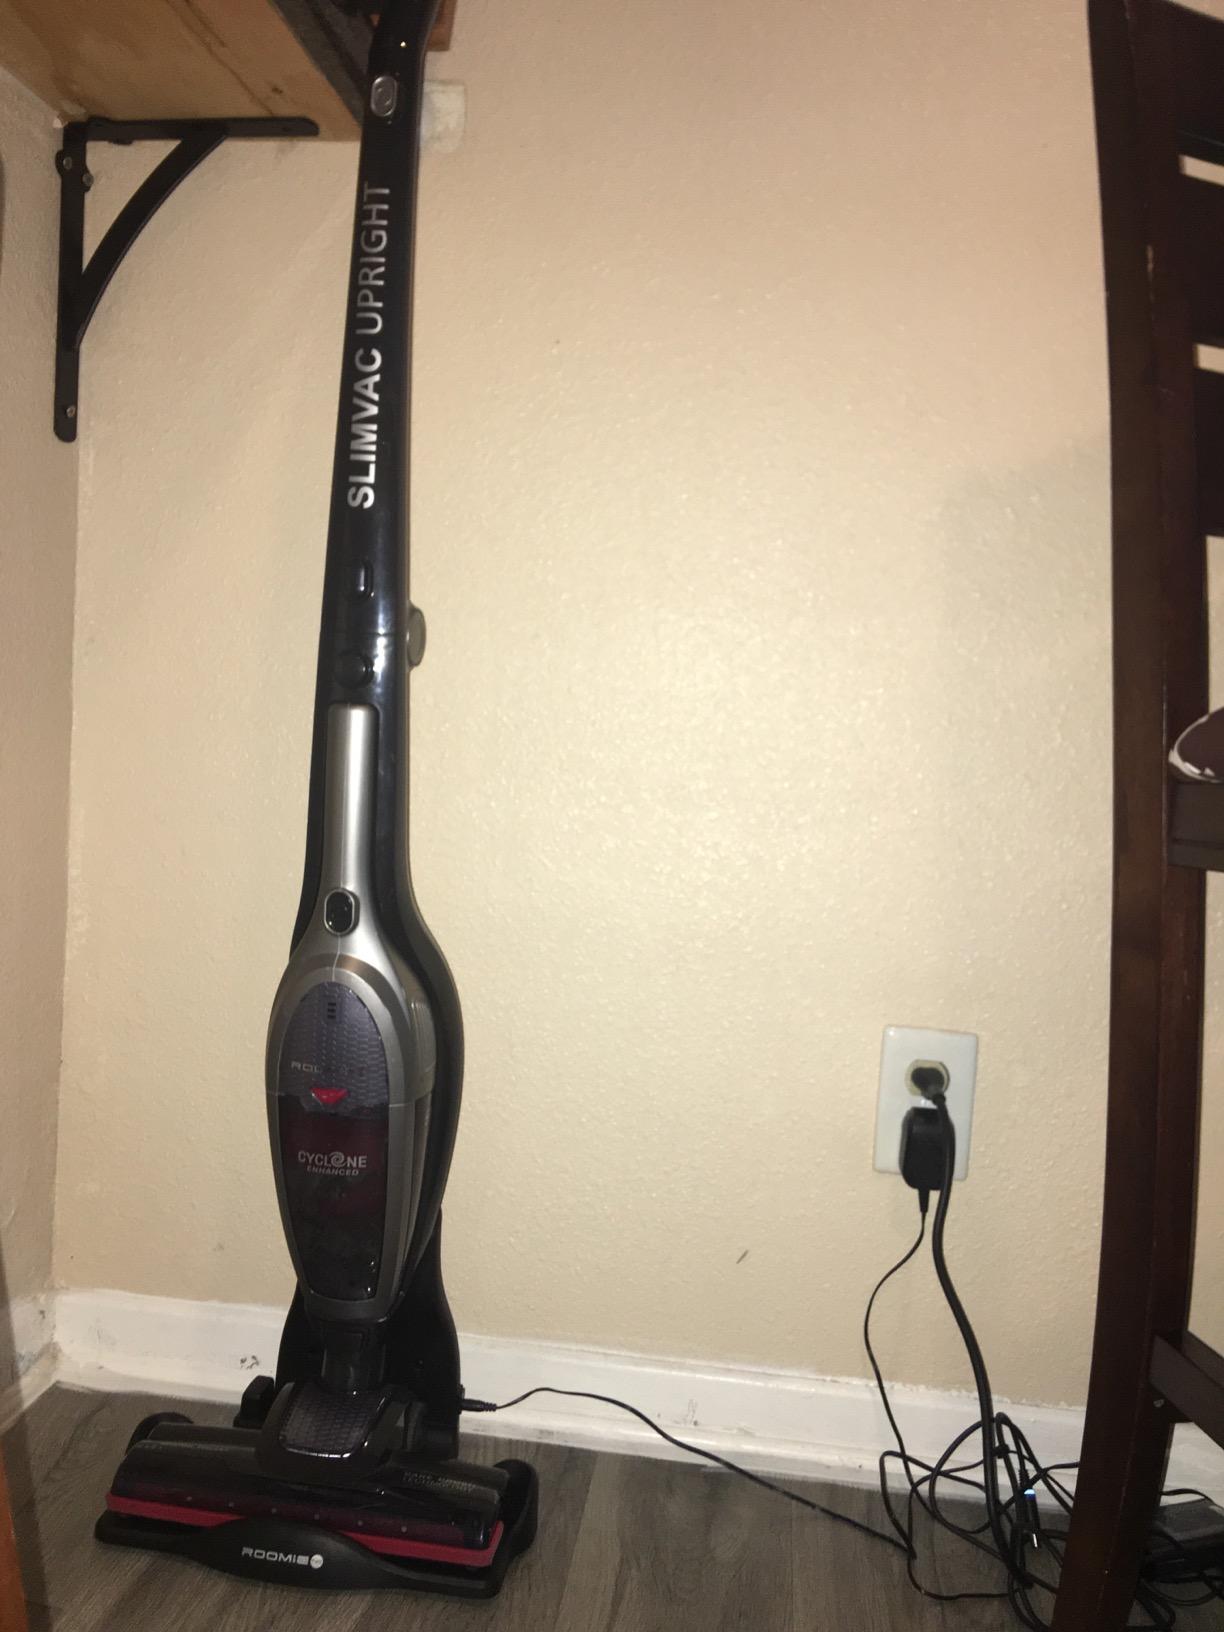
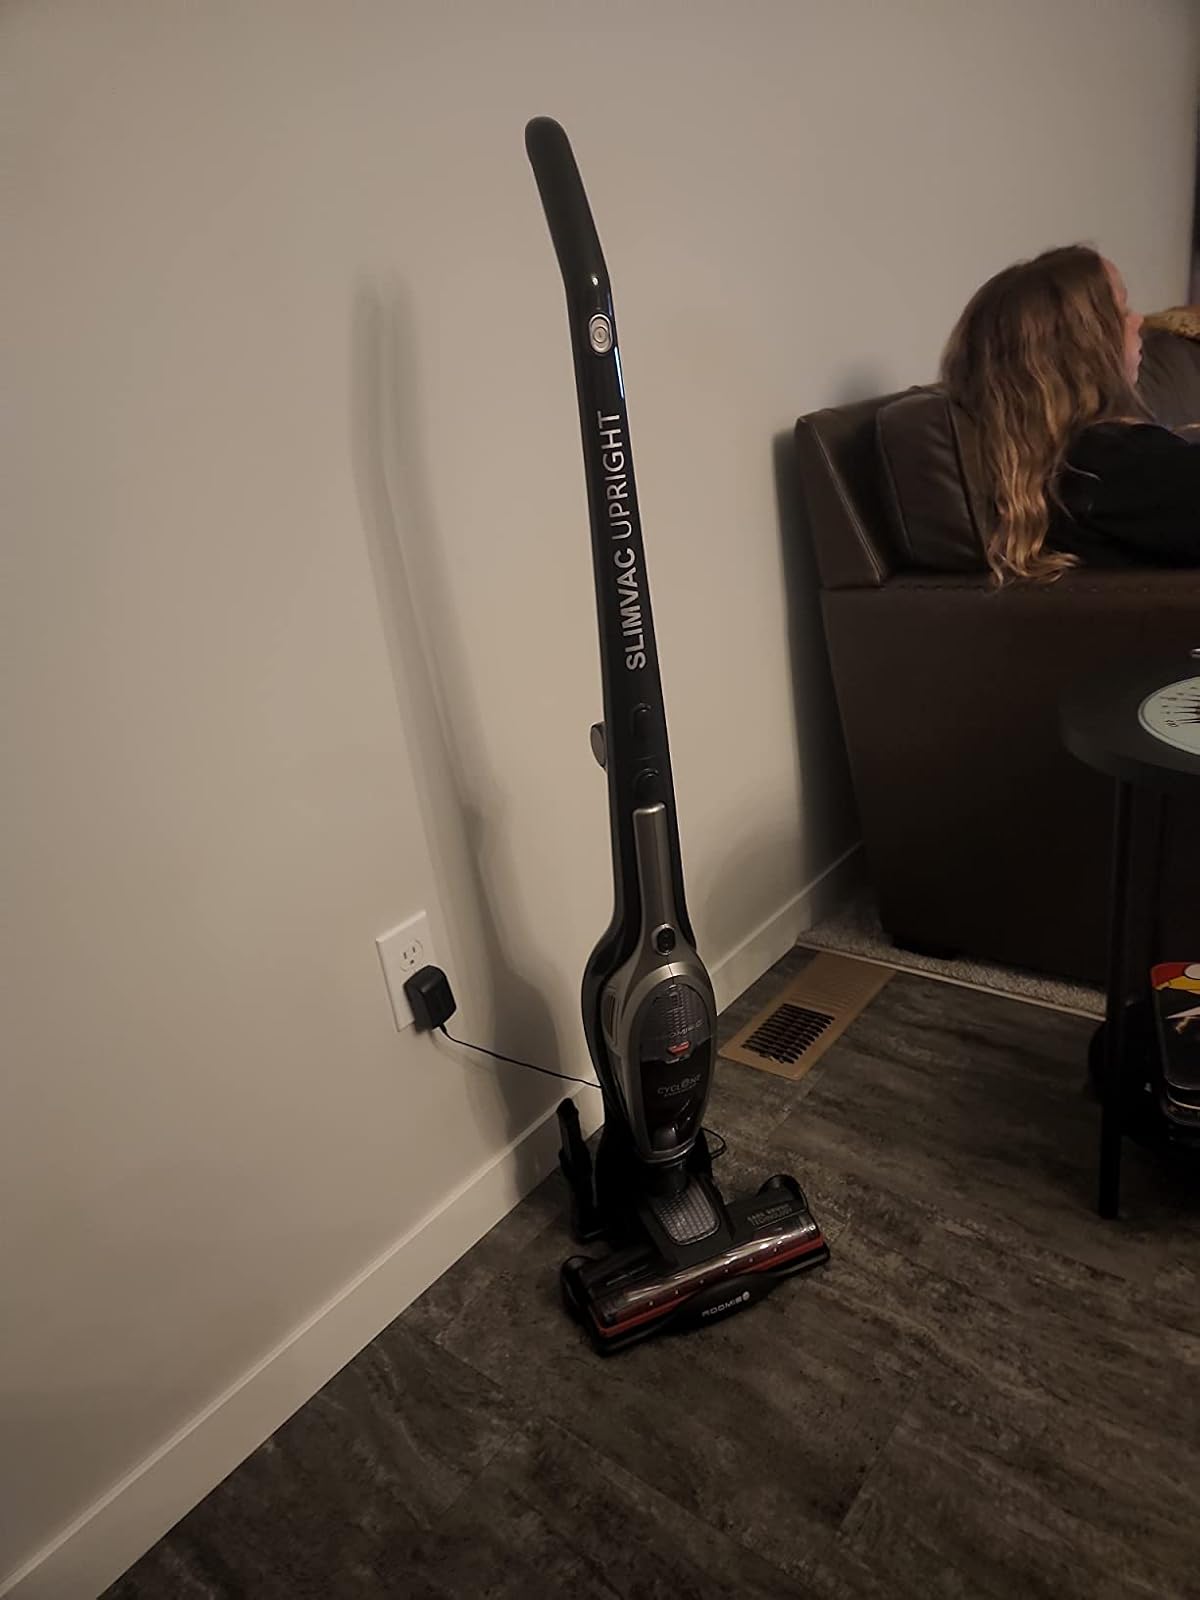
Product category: items_vacuum
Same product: yes